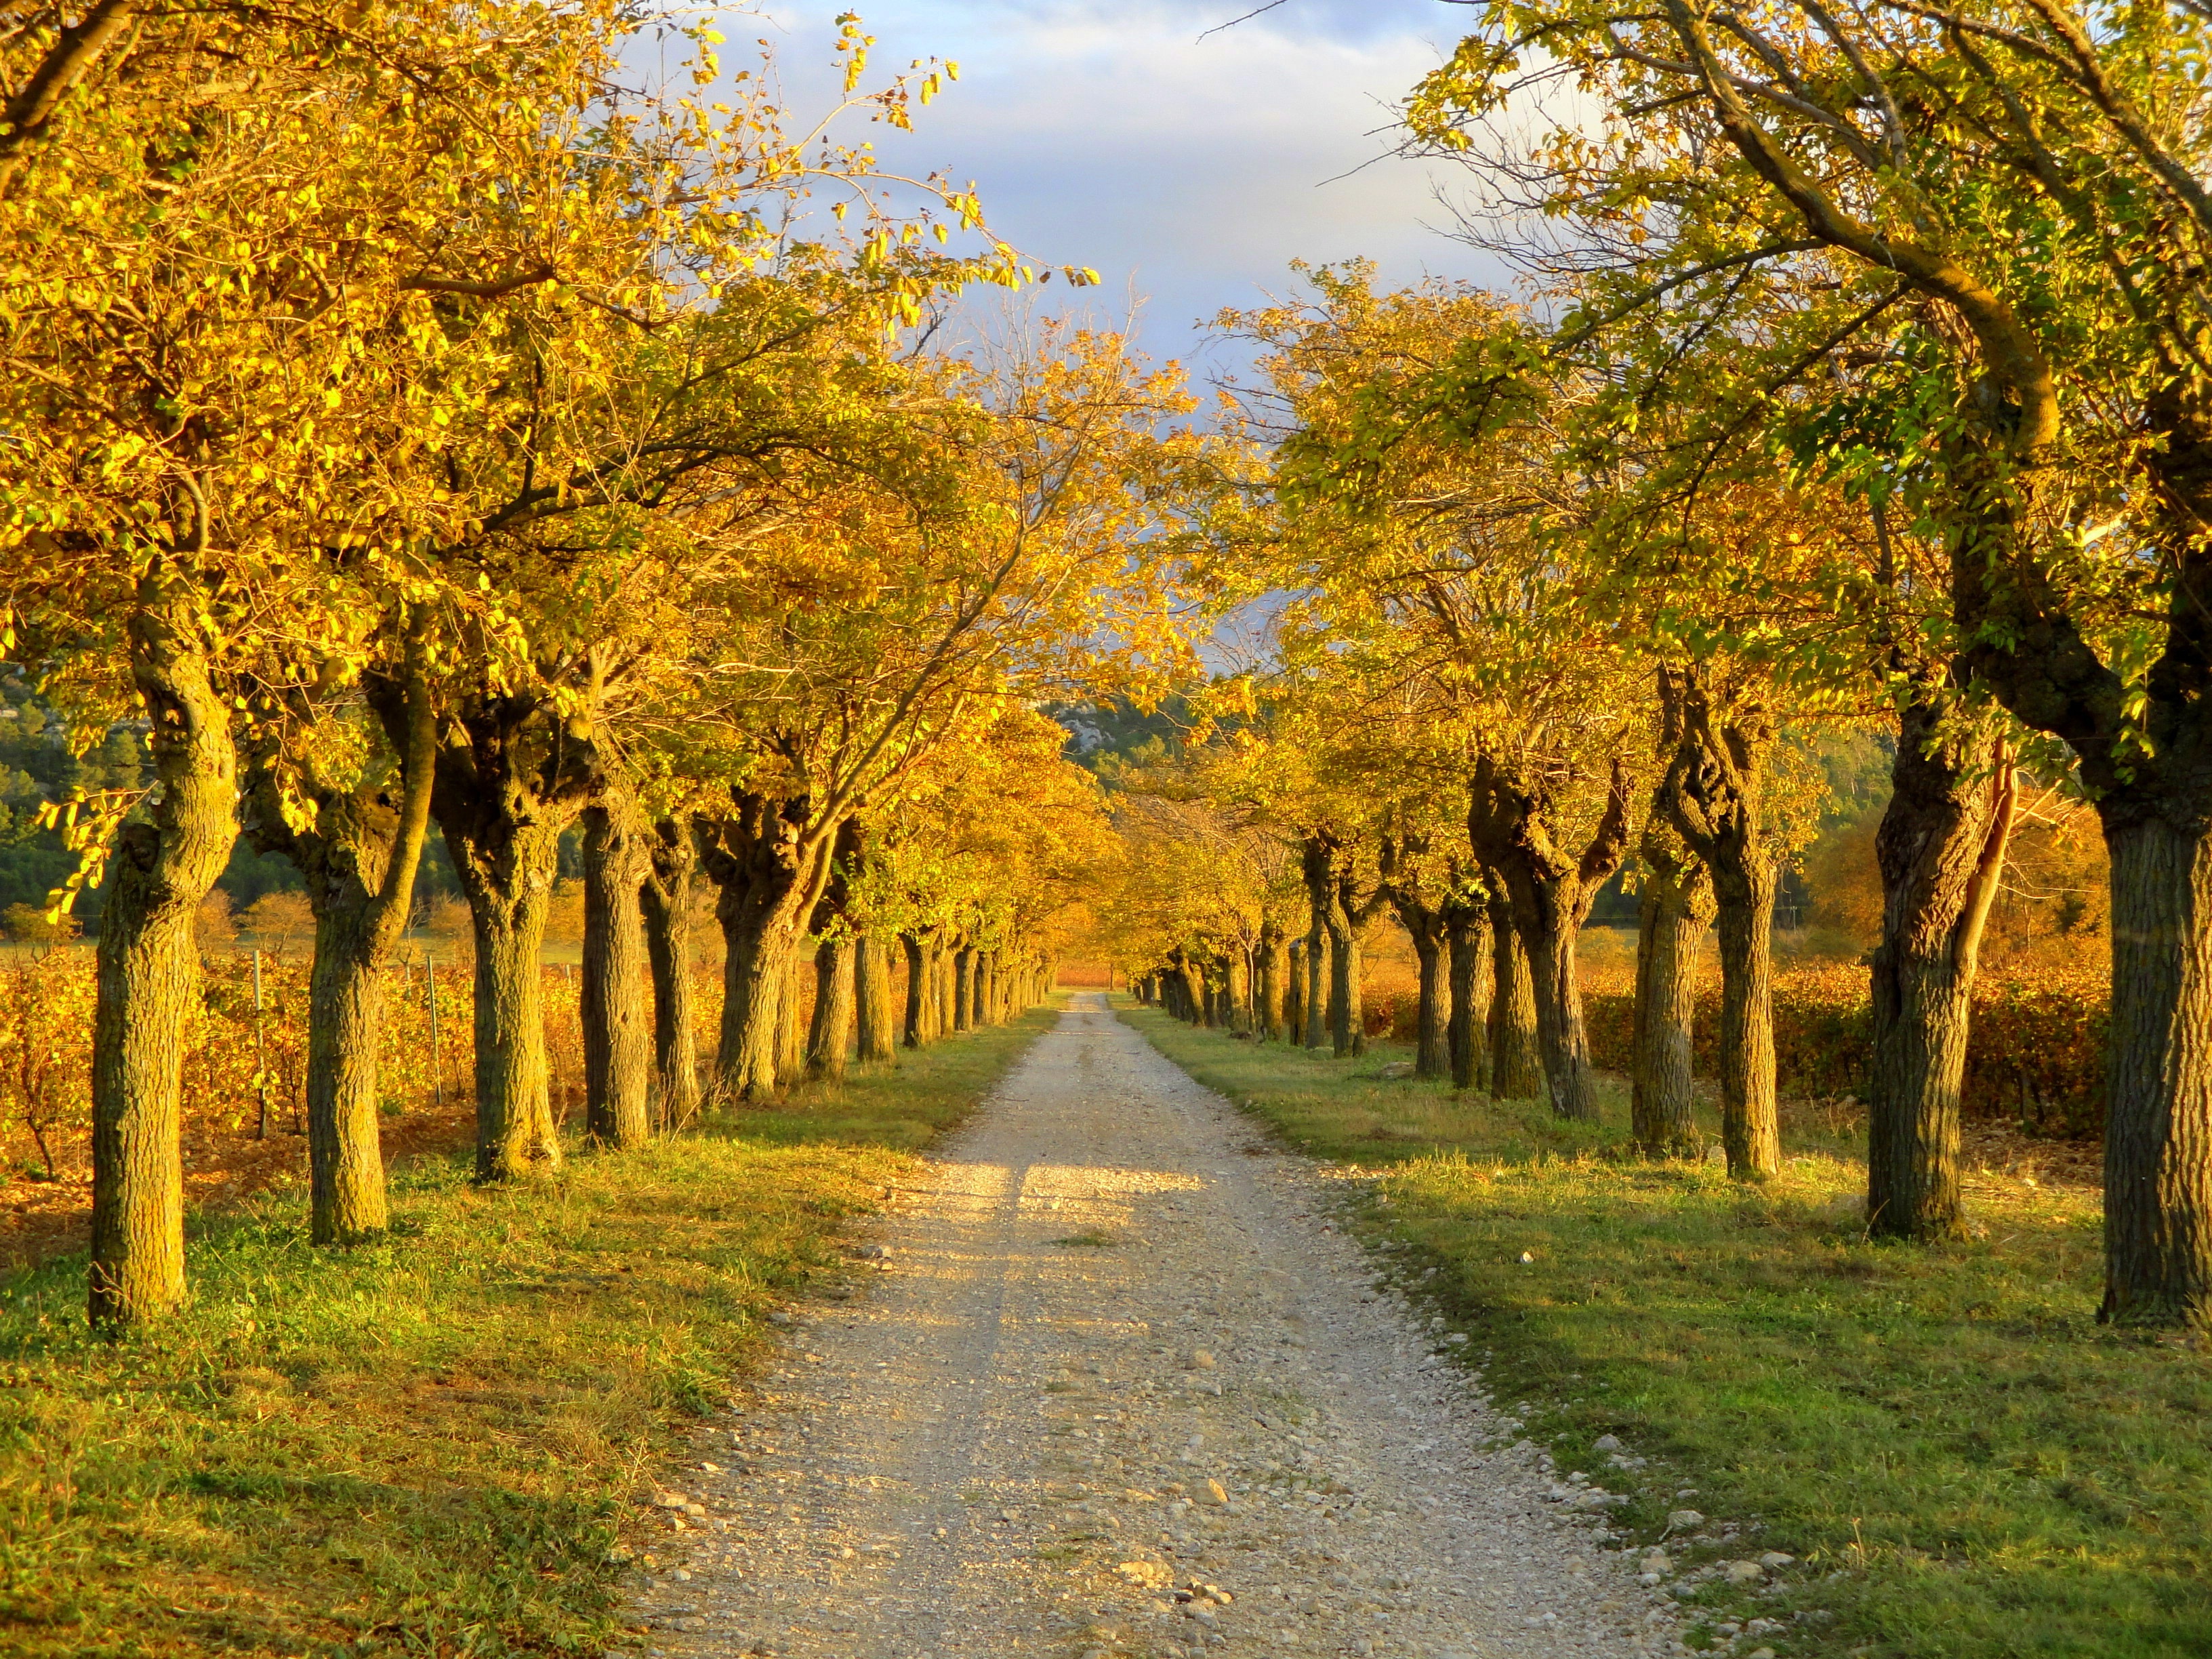
landscape, tree, nature, forest, path, outdoor, plant, road, countryside, sunlight, morning, leaf, fall, flower, country, travel, france, foliage, rural, green, tranquil, scenic, color, natural, autumn, scenery, colorful, tourism, season, trees, deciduous, way, amazing, scene, fr, woodland, languedoc, afternoon, fall foliage, rural area, fall trees, beautiful landscape, forest landscape, fall backgrounds, woody plant